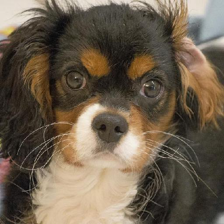
Label: animals